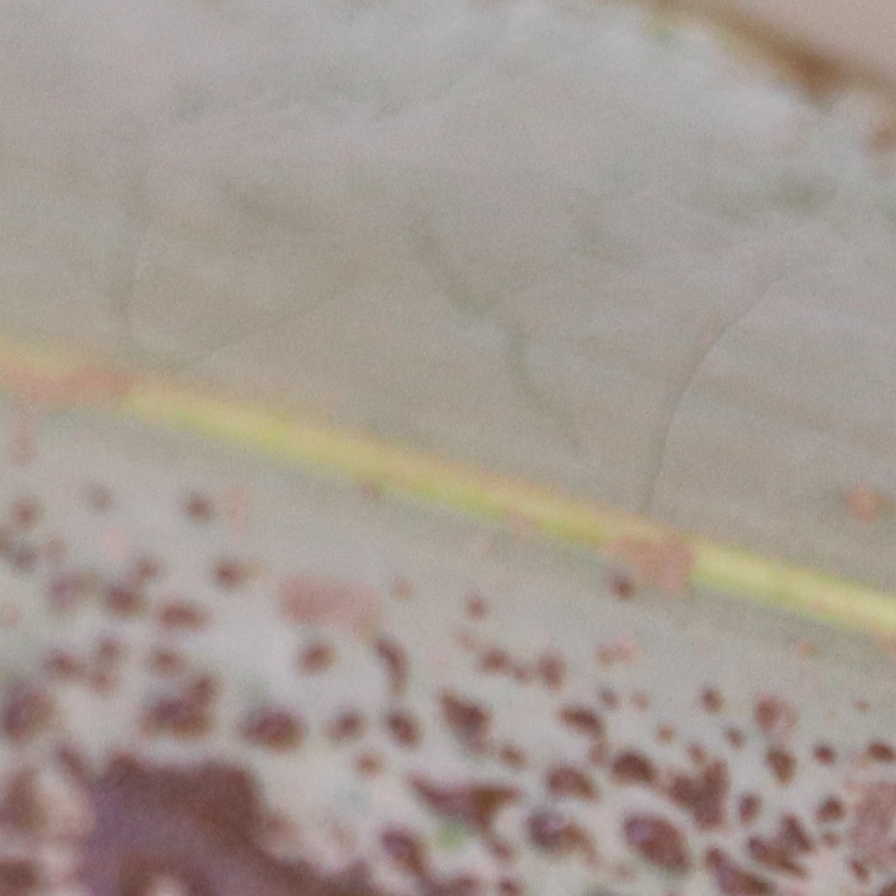
Label: Honey